Davao Oriental

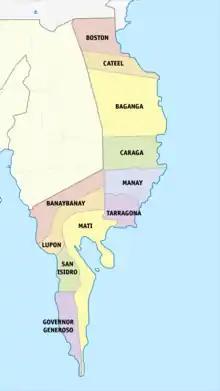

The province is mostly inhabited by Cebuanos, who settled the province in the early 20th century from Visayas. Other ethnic groups include Bicolanos, Hiligaynons, Ilocanos, Tagalogs and Warays, as well as the indigenous Mandayas, Mansakas, Manobos and the Kalagan, who are all natives in Davao Oriental.